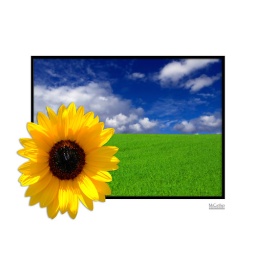
Conceptual image showing amazing blue skies over green meadows